Liberty L-12

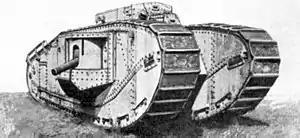
World War I Mark VIII "Liberty" tank

As early as 1917 the Liberty showed good potential for use in tanks as well as aircraft. The Anglo-American, or "Liberty", Mark VIII tank was designed in 1917–18. The American version used an adaptation of the Liberty V-12 engine of 300 hp (220 kW), designed to use cast iron cylinders rather than drawn steel ones. One hundred tanks were manufactured at the Rock Island Arsenal in 1919–20, too late for World War I. They were eventually sold to Canada for training in 1940, except for two that have been preserved.